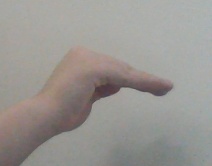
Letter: haa